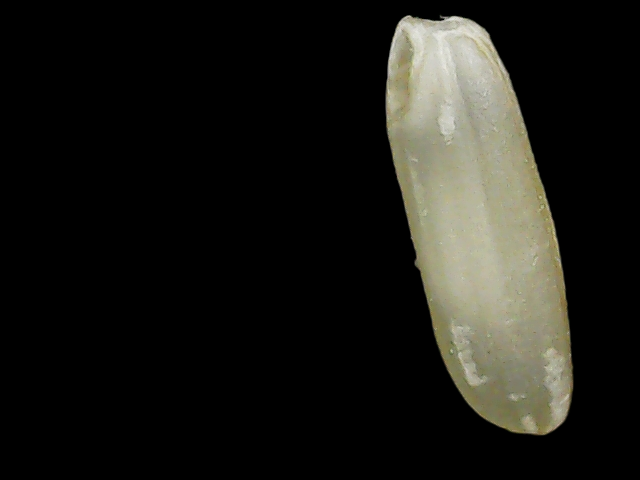
Rice variety: Binadhan21